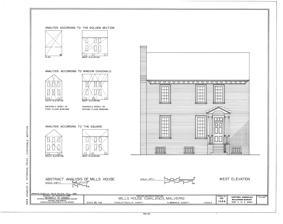
Building: Malvern (Charlottesville, Virginia)
Country: United States of America
Year built: 1820
Historic house in Virginia, United States United States historic place Malvern U.S. National Register of Historic Places Virginia Landmarks Register 1982 drawing Show map of Virginia Show map of the United States Location VA 708 west side, 1,250 feet (380 m) north of the junction with VA 637, near Charlottesville, Virginia Coordinates 38°01′46″N 78°38′21″W / 38.02944°N 78.63917°W / 38.02944; -78.63917 Area 9.1 acres (3.7 ha) Built 1801 ( 1801 ) -1820 Architectural style Federal NRHP reference No. 95000974 VLR No. 002-0092 Significant dates Added to NRHP August 4, 1995 Designated VLR April 28, 1995 Malvern , also known as Oaklands, is a historic home and farm located near Charlottesville , Albemarle County, Virginia .  It was built between 1801 and 1820, and  is a two-story, three-bay, gable-roofed, brick house in the Federal style. The interior features a side-passage plan on both floors. It was added to the National Register of Historic Places in 1995. References